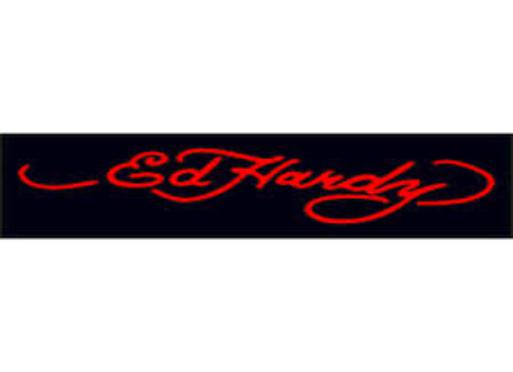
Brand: Ed Hardy
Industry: Clothes